Ashlé Dawson

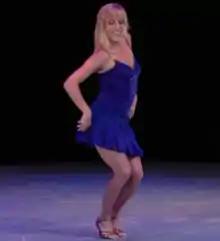

Ashlé Dawson (born July 14, 1984) is an American choreographer, director, and dancer from Long Island, New York.